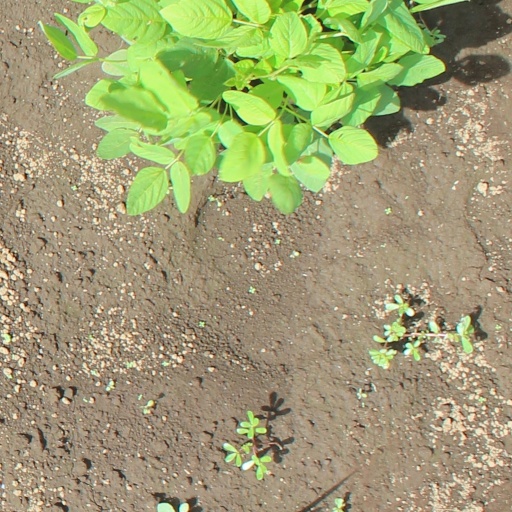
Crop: soybean